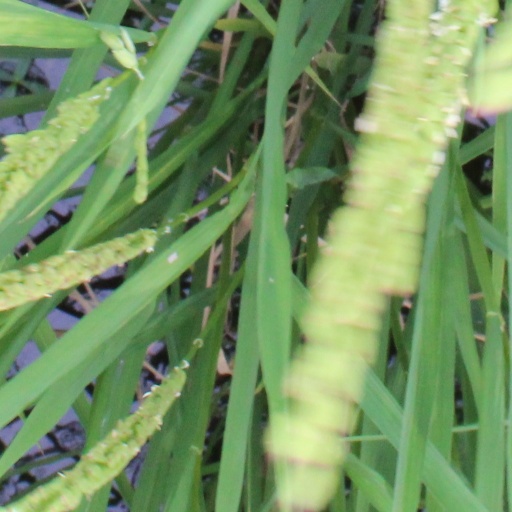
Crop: rice